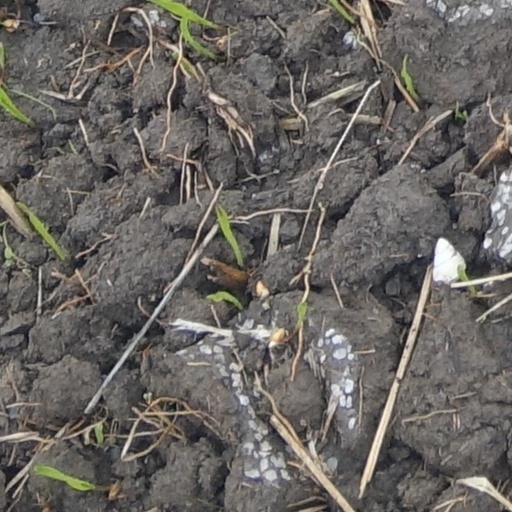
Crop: wheat